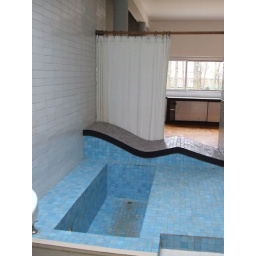
note the bathroom is separated from the bedroom only by that curtain